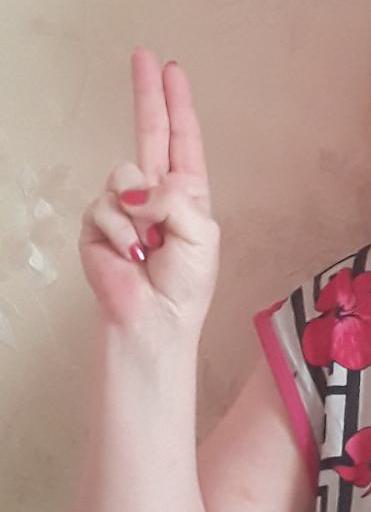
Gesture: two_up